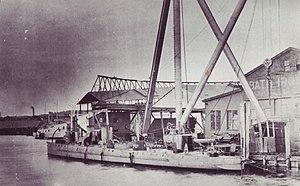
La liste qui suit constitue la liste des torpilleurs de l'United States Navy, la marine de guerre des États-Unis. Ils sont désignés par le code d'immatriculation TB.